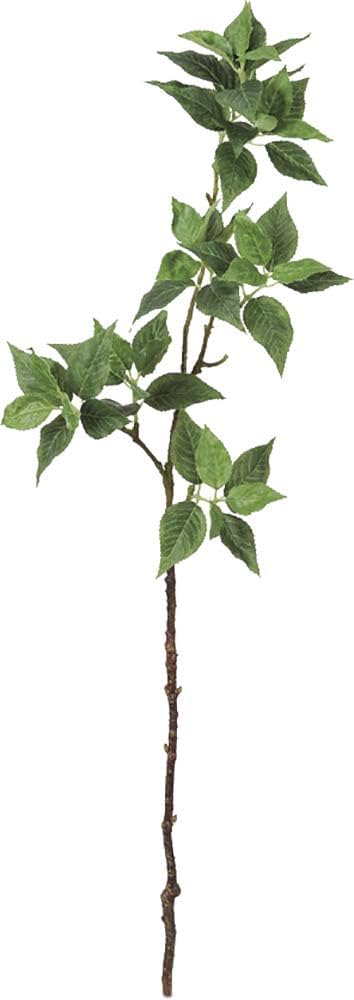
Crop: cherry
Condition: healthy